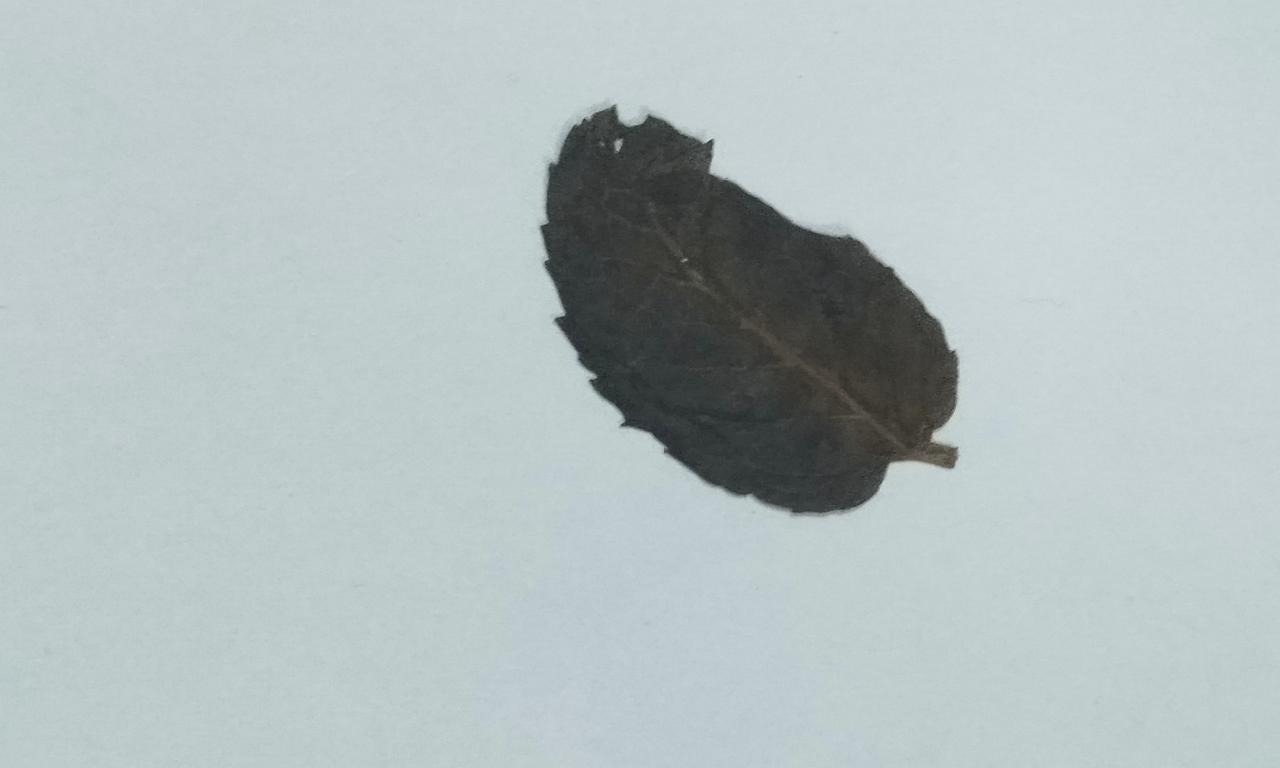
Label: Dried